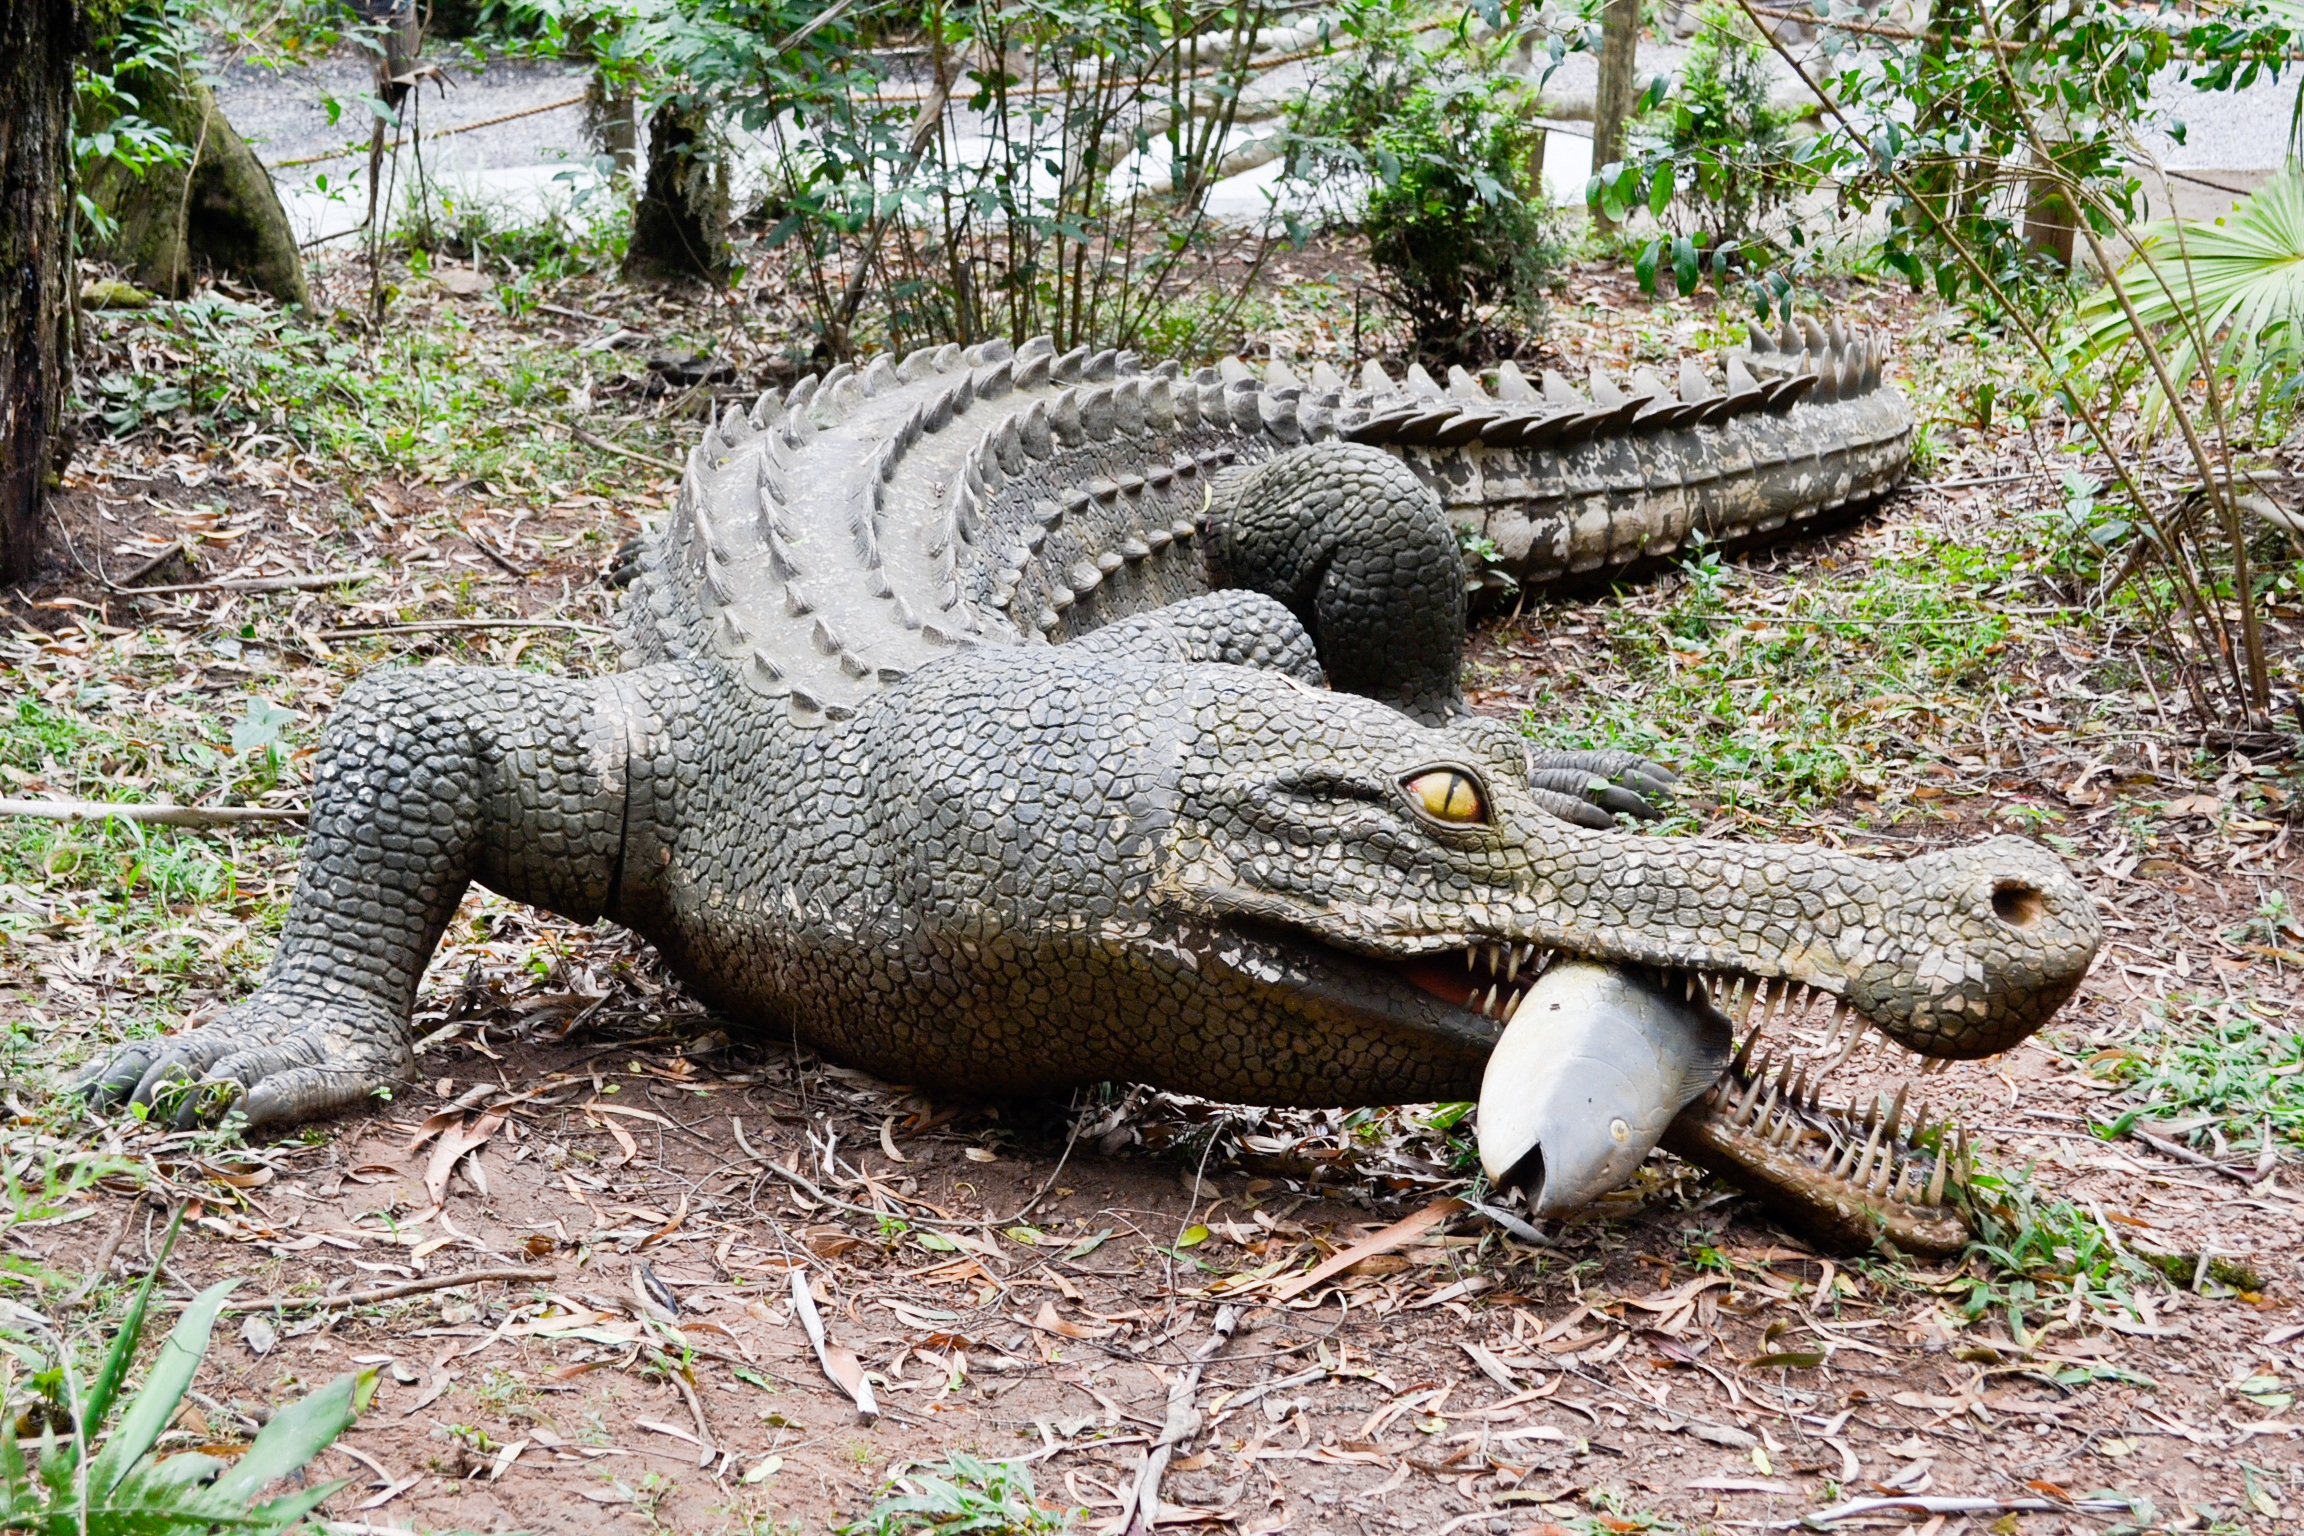
wildlife, reptile, fauna, green lizard, crocodile, alligator, vertebrate, robot, dinosaur, serpent, lacerta, jurassic, crocodilia, komodo dragon, american alligator, scaled reptile, lacertidae, nile crocodile